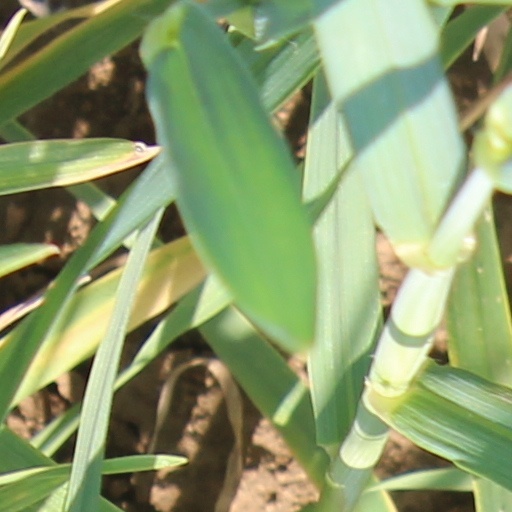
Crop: wheat